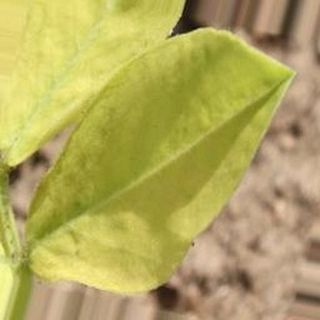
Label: groundnut_nutrition_deficiency